Óscar Hahn

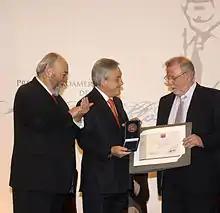
Hahn receiving an award from president Sebastián Piñera

In 1959, while at the University of Chile, he won the Student Federation of Chile's Prize in Poetry. In 1961, at only 22 years old, he won the Society of Chilean Writers' Alerce Prize for the work This Black Rose (Esta Rosa Negra). In 1967 he won the Unique Prize of the First Contest in Northern Poetry of the University of Chile for the (then) regional seat of Antofagasta.